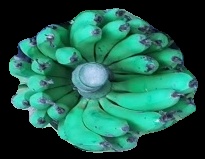
Variety: pachbale
Grade: grade2